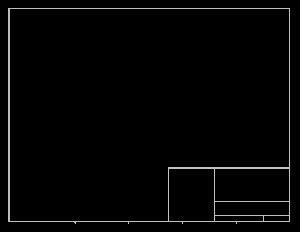
Le dessin technique - dit aussi dessin industriel - est un langage graphique figuratif pour la représentation, la communication technique, la conception et l'analyse systémique de produits mécaniques, électroniques ou mécatroniques.